1975 ShellSPORT 5000 European Championship

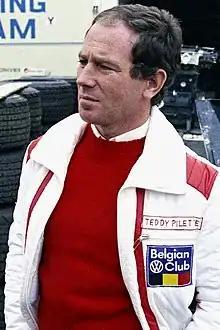
Teddy Pilette won the championship driving for Racing Team VDS

Championship points were awarded on a 20–15–12–10–8–6–4–3–2–1 basis for the first ten places at each of the first fifteen rounds and on a 40–30–24–20–16–12–8–6–4–2 basis for the first ten places at the final round. Each driver could retain points from twelve rounds.